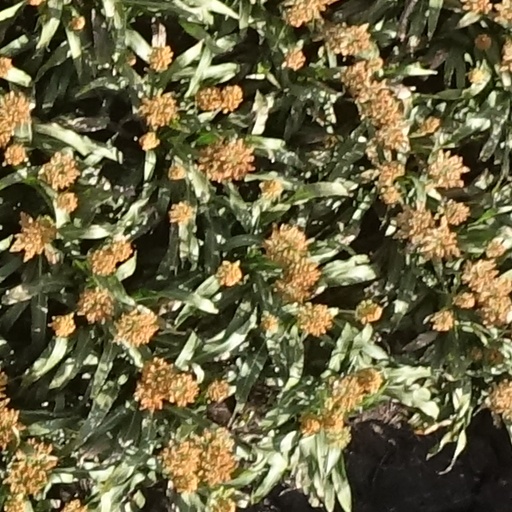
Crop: sorghum